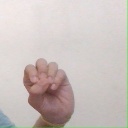
अक्षर: उ